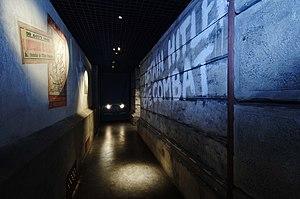
La rue des frondeurs
Le musée de la Résistance et de la Déportation de l'Isère est un musée départemental de l'Isère situé à Grenoble en France.